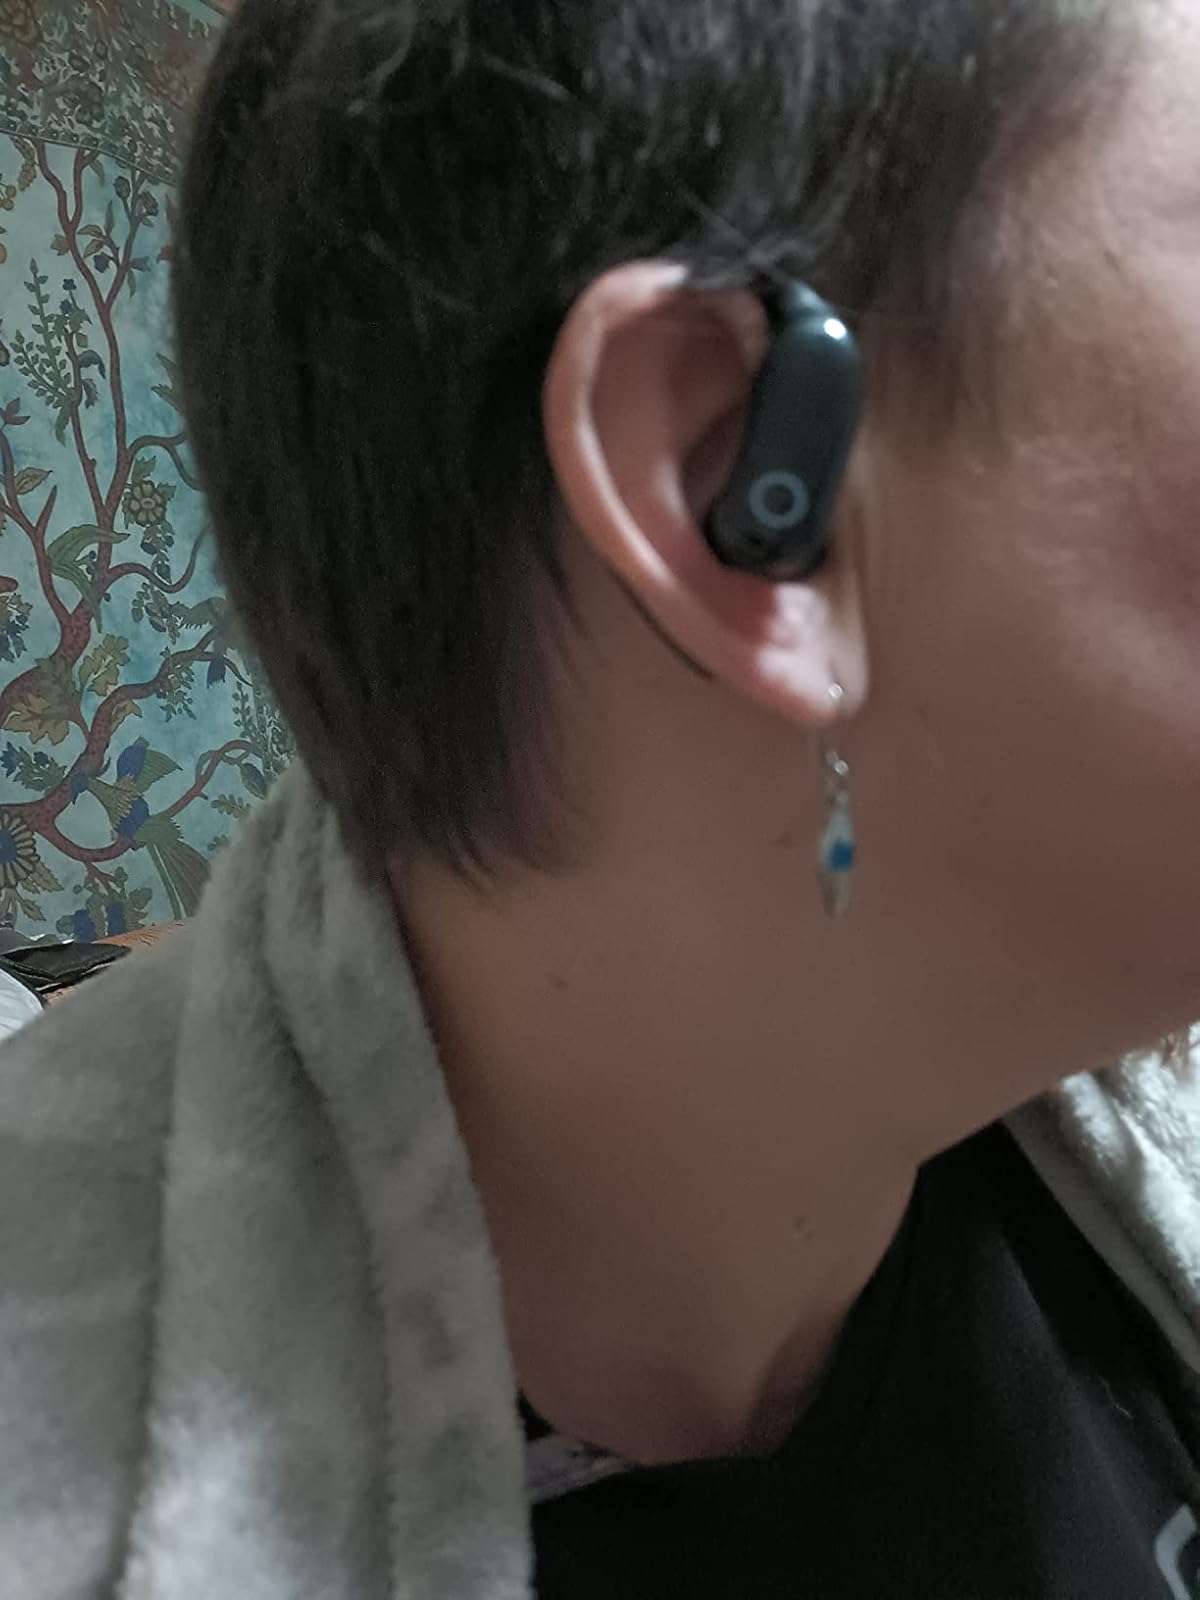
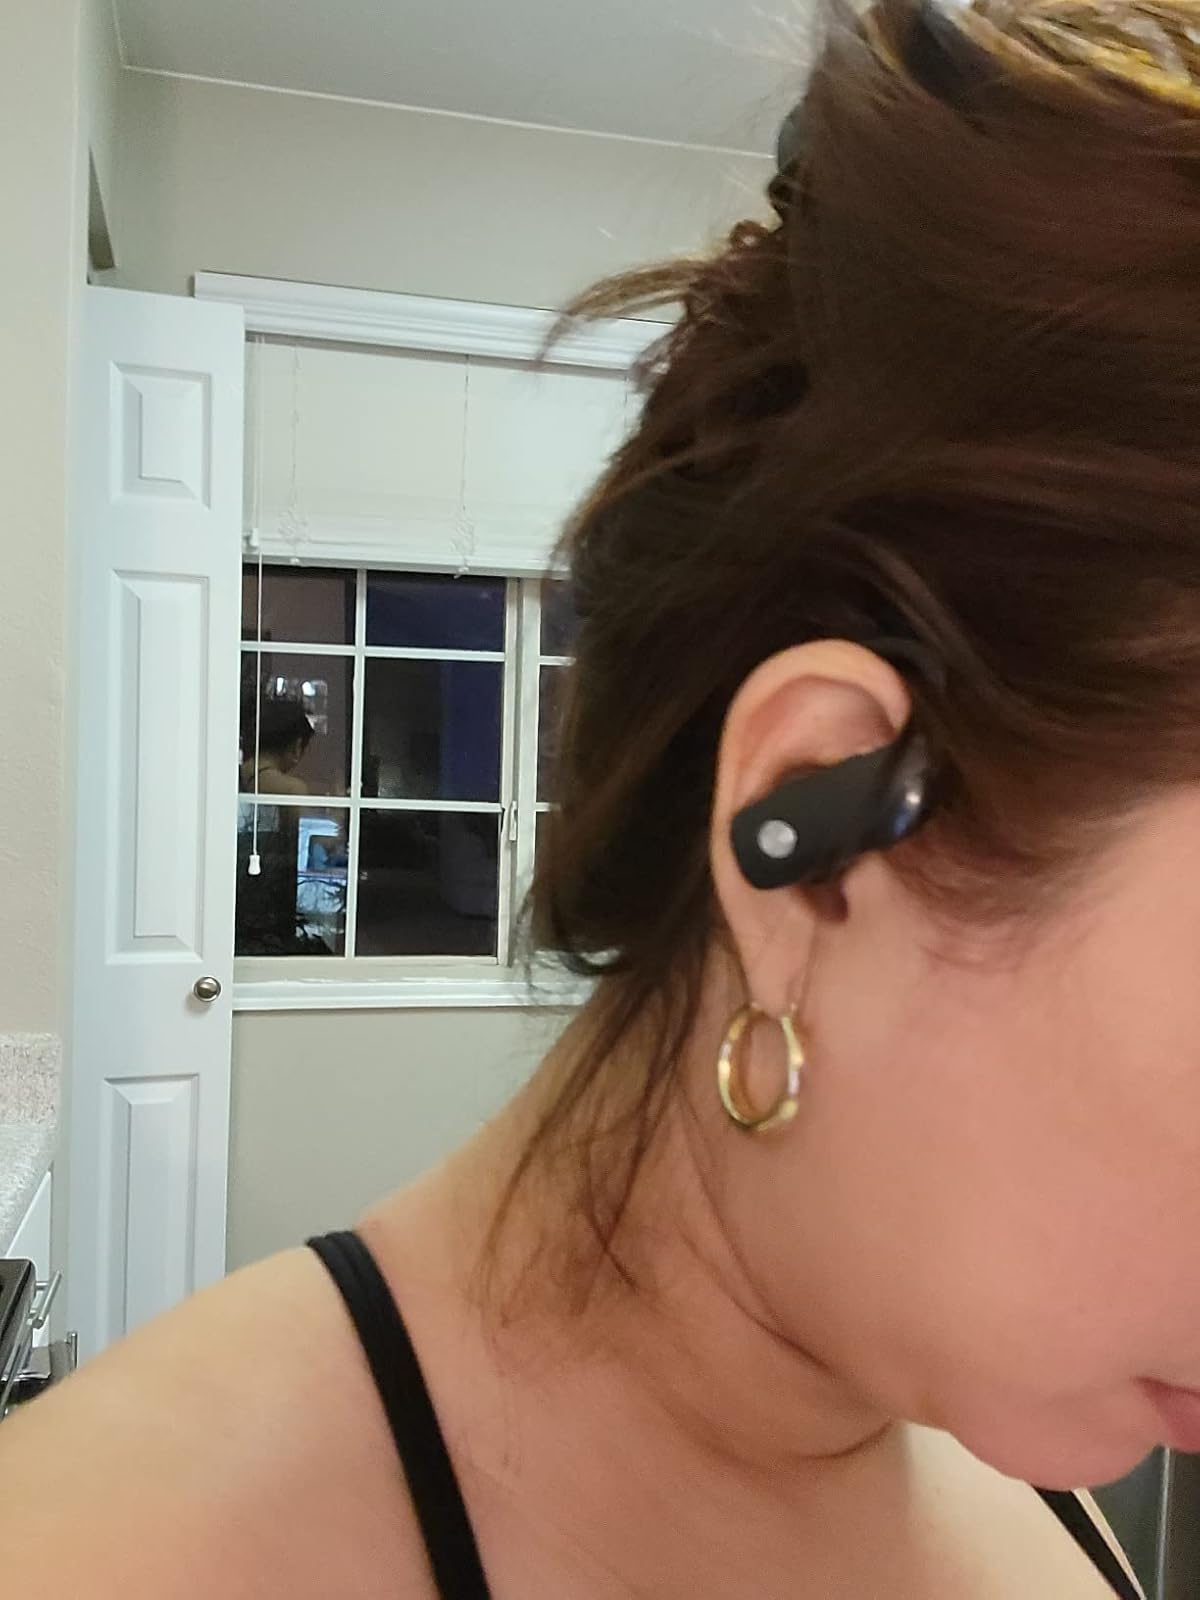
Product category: earbuds
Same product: no